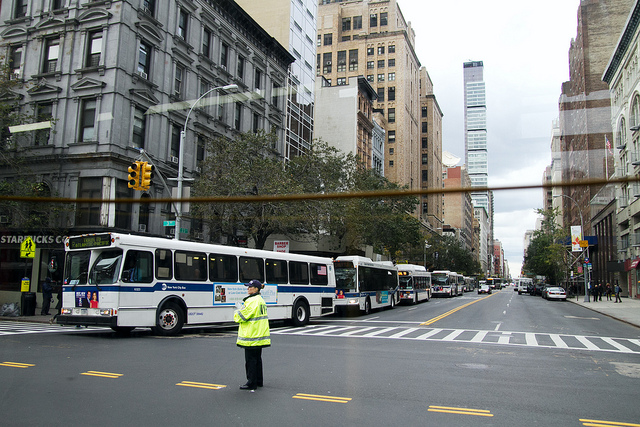
user: Given an image and a question. Answer the question in a short answer. Question: Who is directing traffic? Short Answer:
assistant: cross guard